COPCON

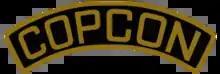

The Comando Operacional do Continente (COPCON) was a military command for Portugal created by the Armed Forces Movement in the period following the revolution of 25 April 1974 and was dissolved after the failed far left coup of 25 November 1975.